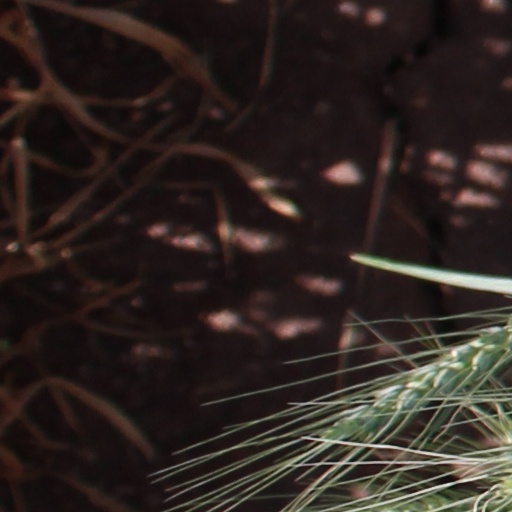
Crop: wheat